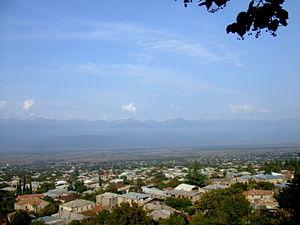
Telavi est la principale ville et le centre administratif de la province de Kakhétie. Sa population était de 19 629 habitants en 2014. La ville est située aux pieds de la chaîne de montagnes Tsiv-Gombori, à 490 mètres au-dessus du niveau de la mer.